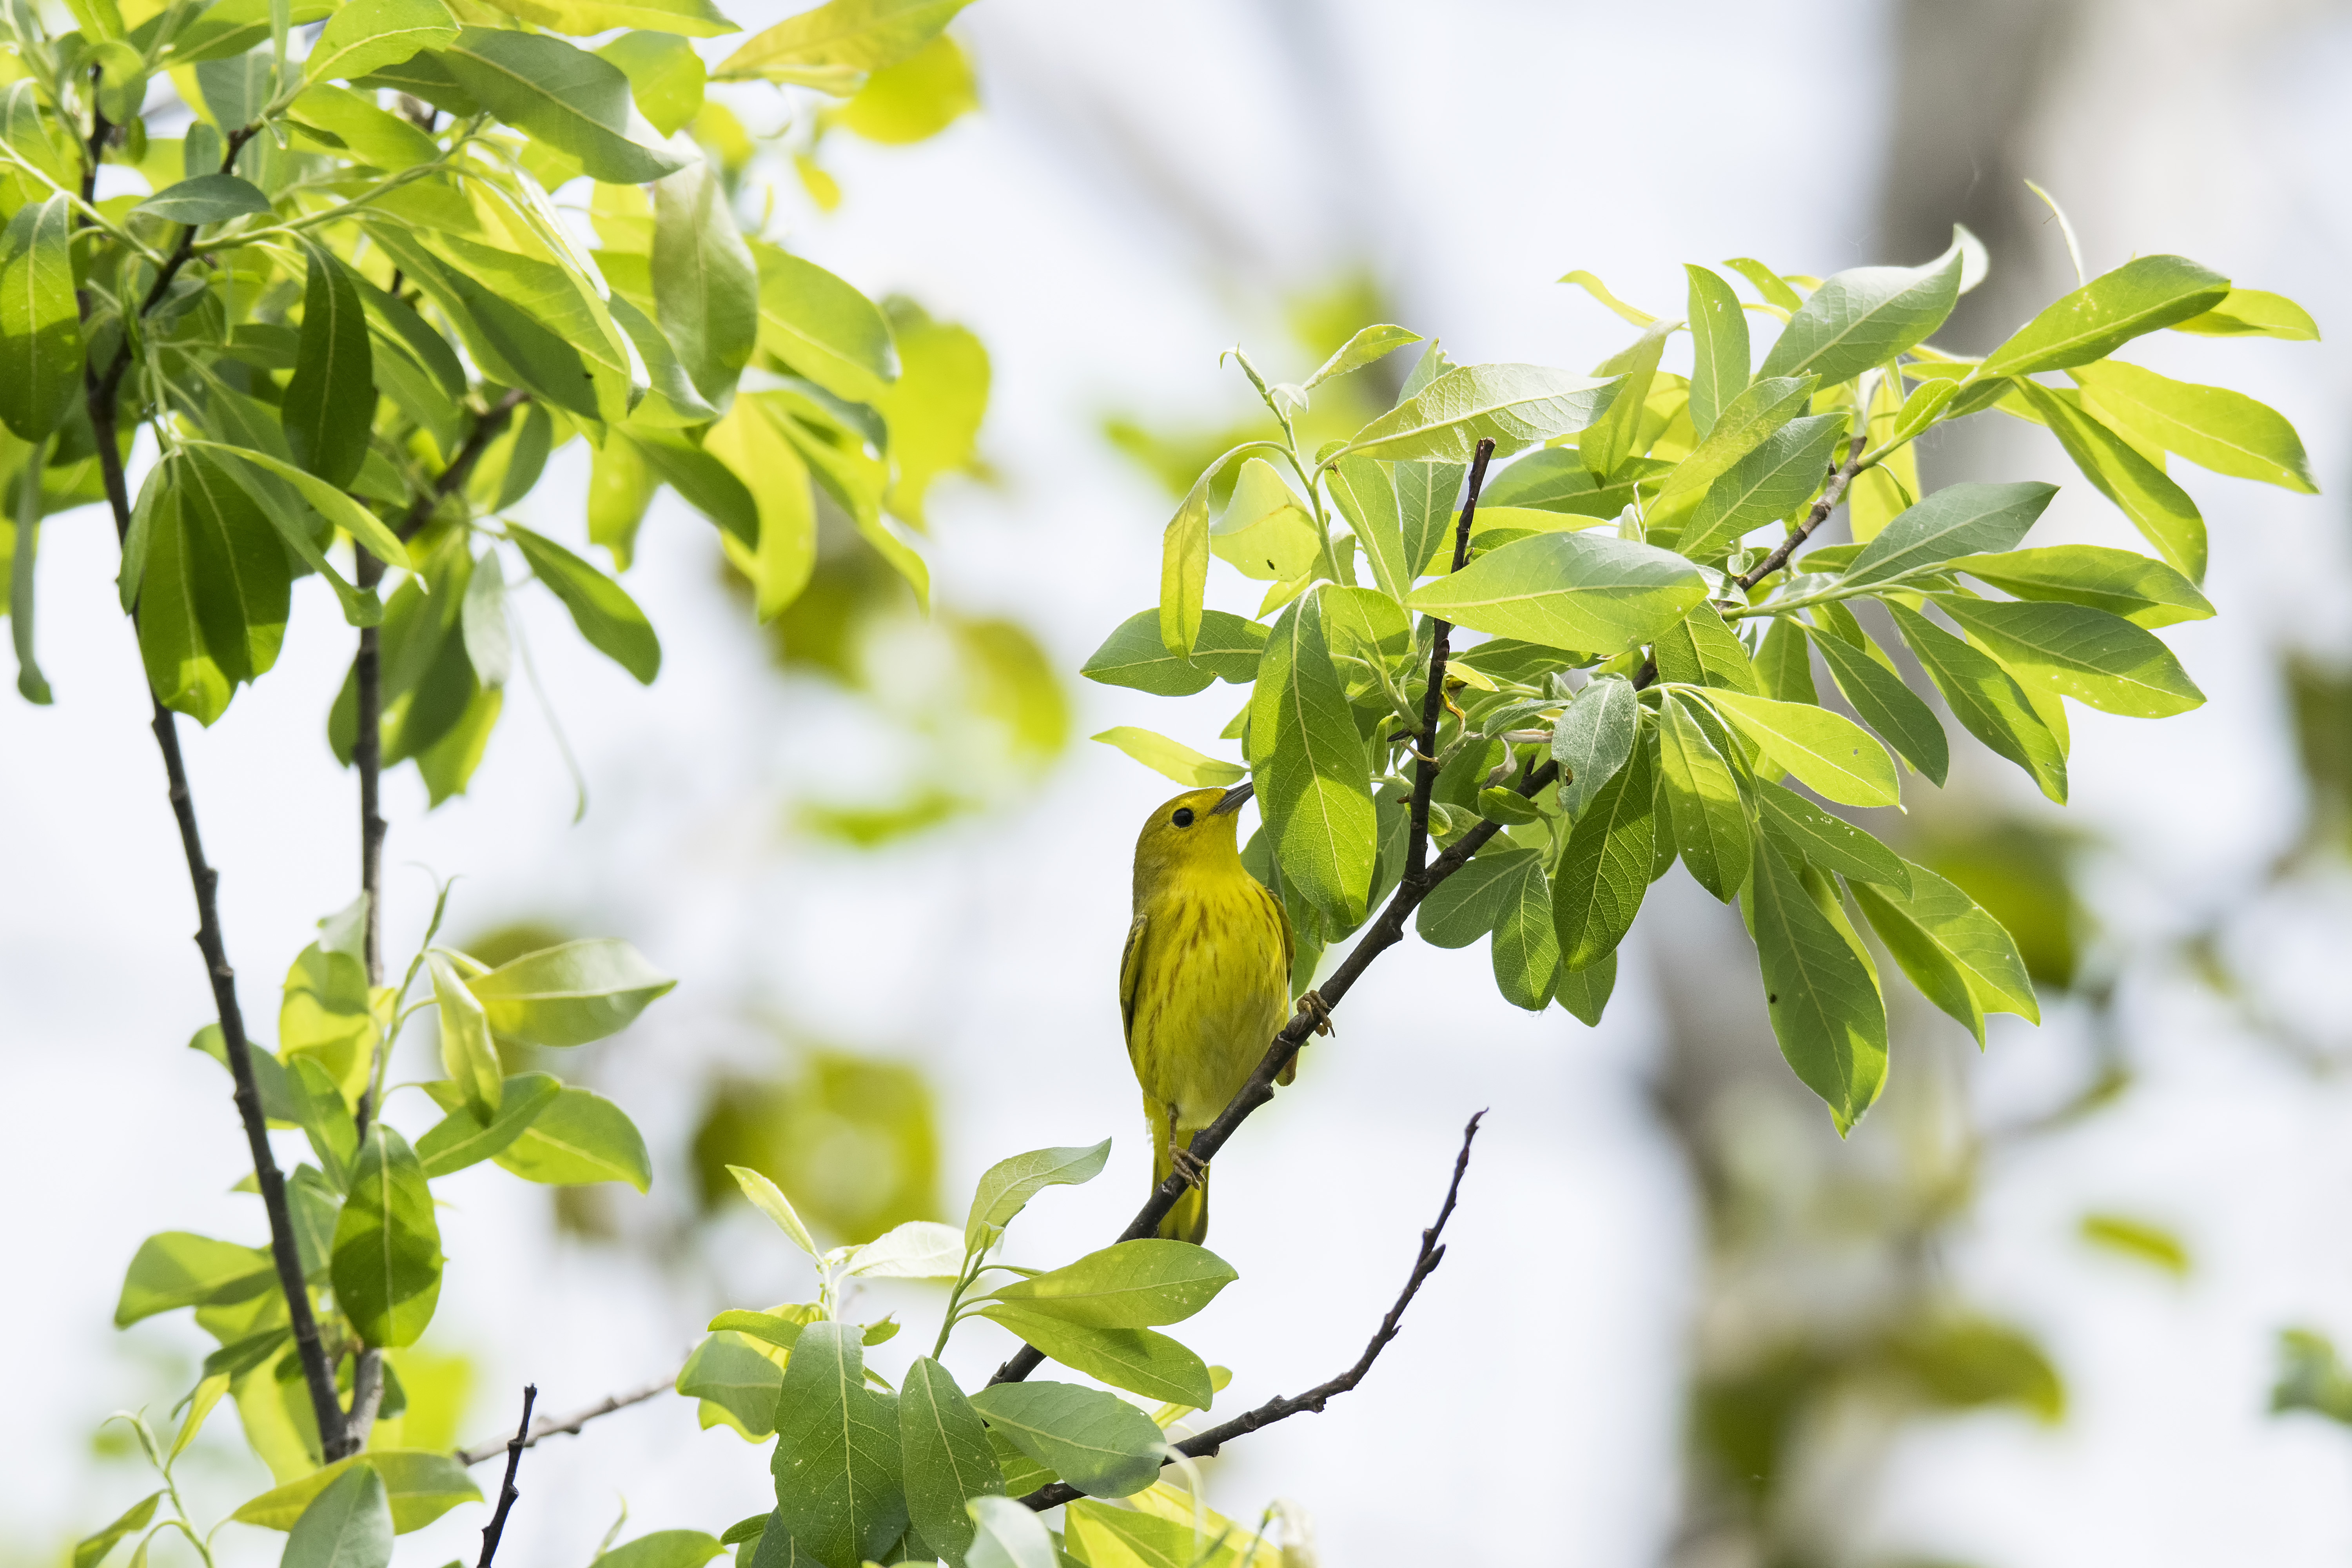
tree, nature, branch, blossom, bird, plant, sunlight, leaf, flower, food, green, produce, botany, yellow, flora, canada, shrub, jaune, quebec, warbler, sherbrooke, oiseau, paruline, flowering plant, woody plant, land plant